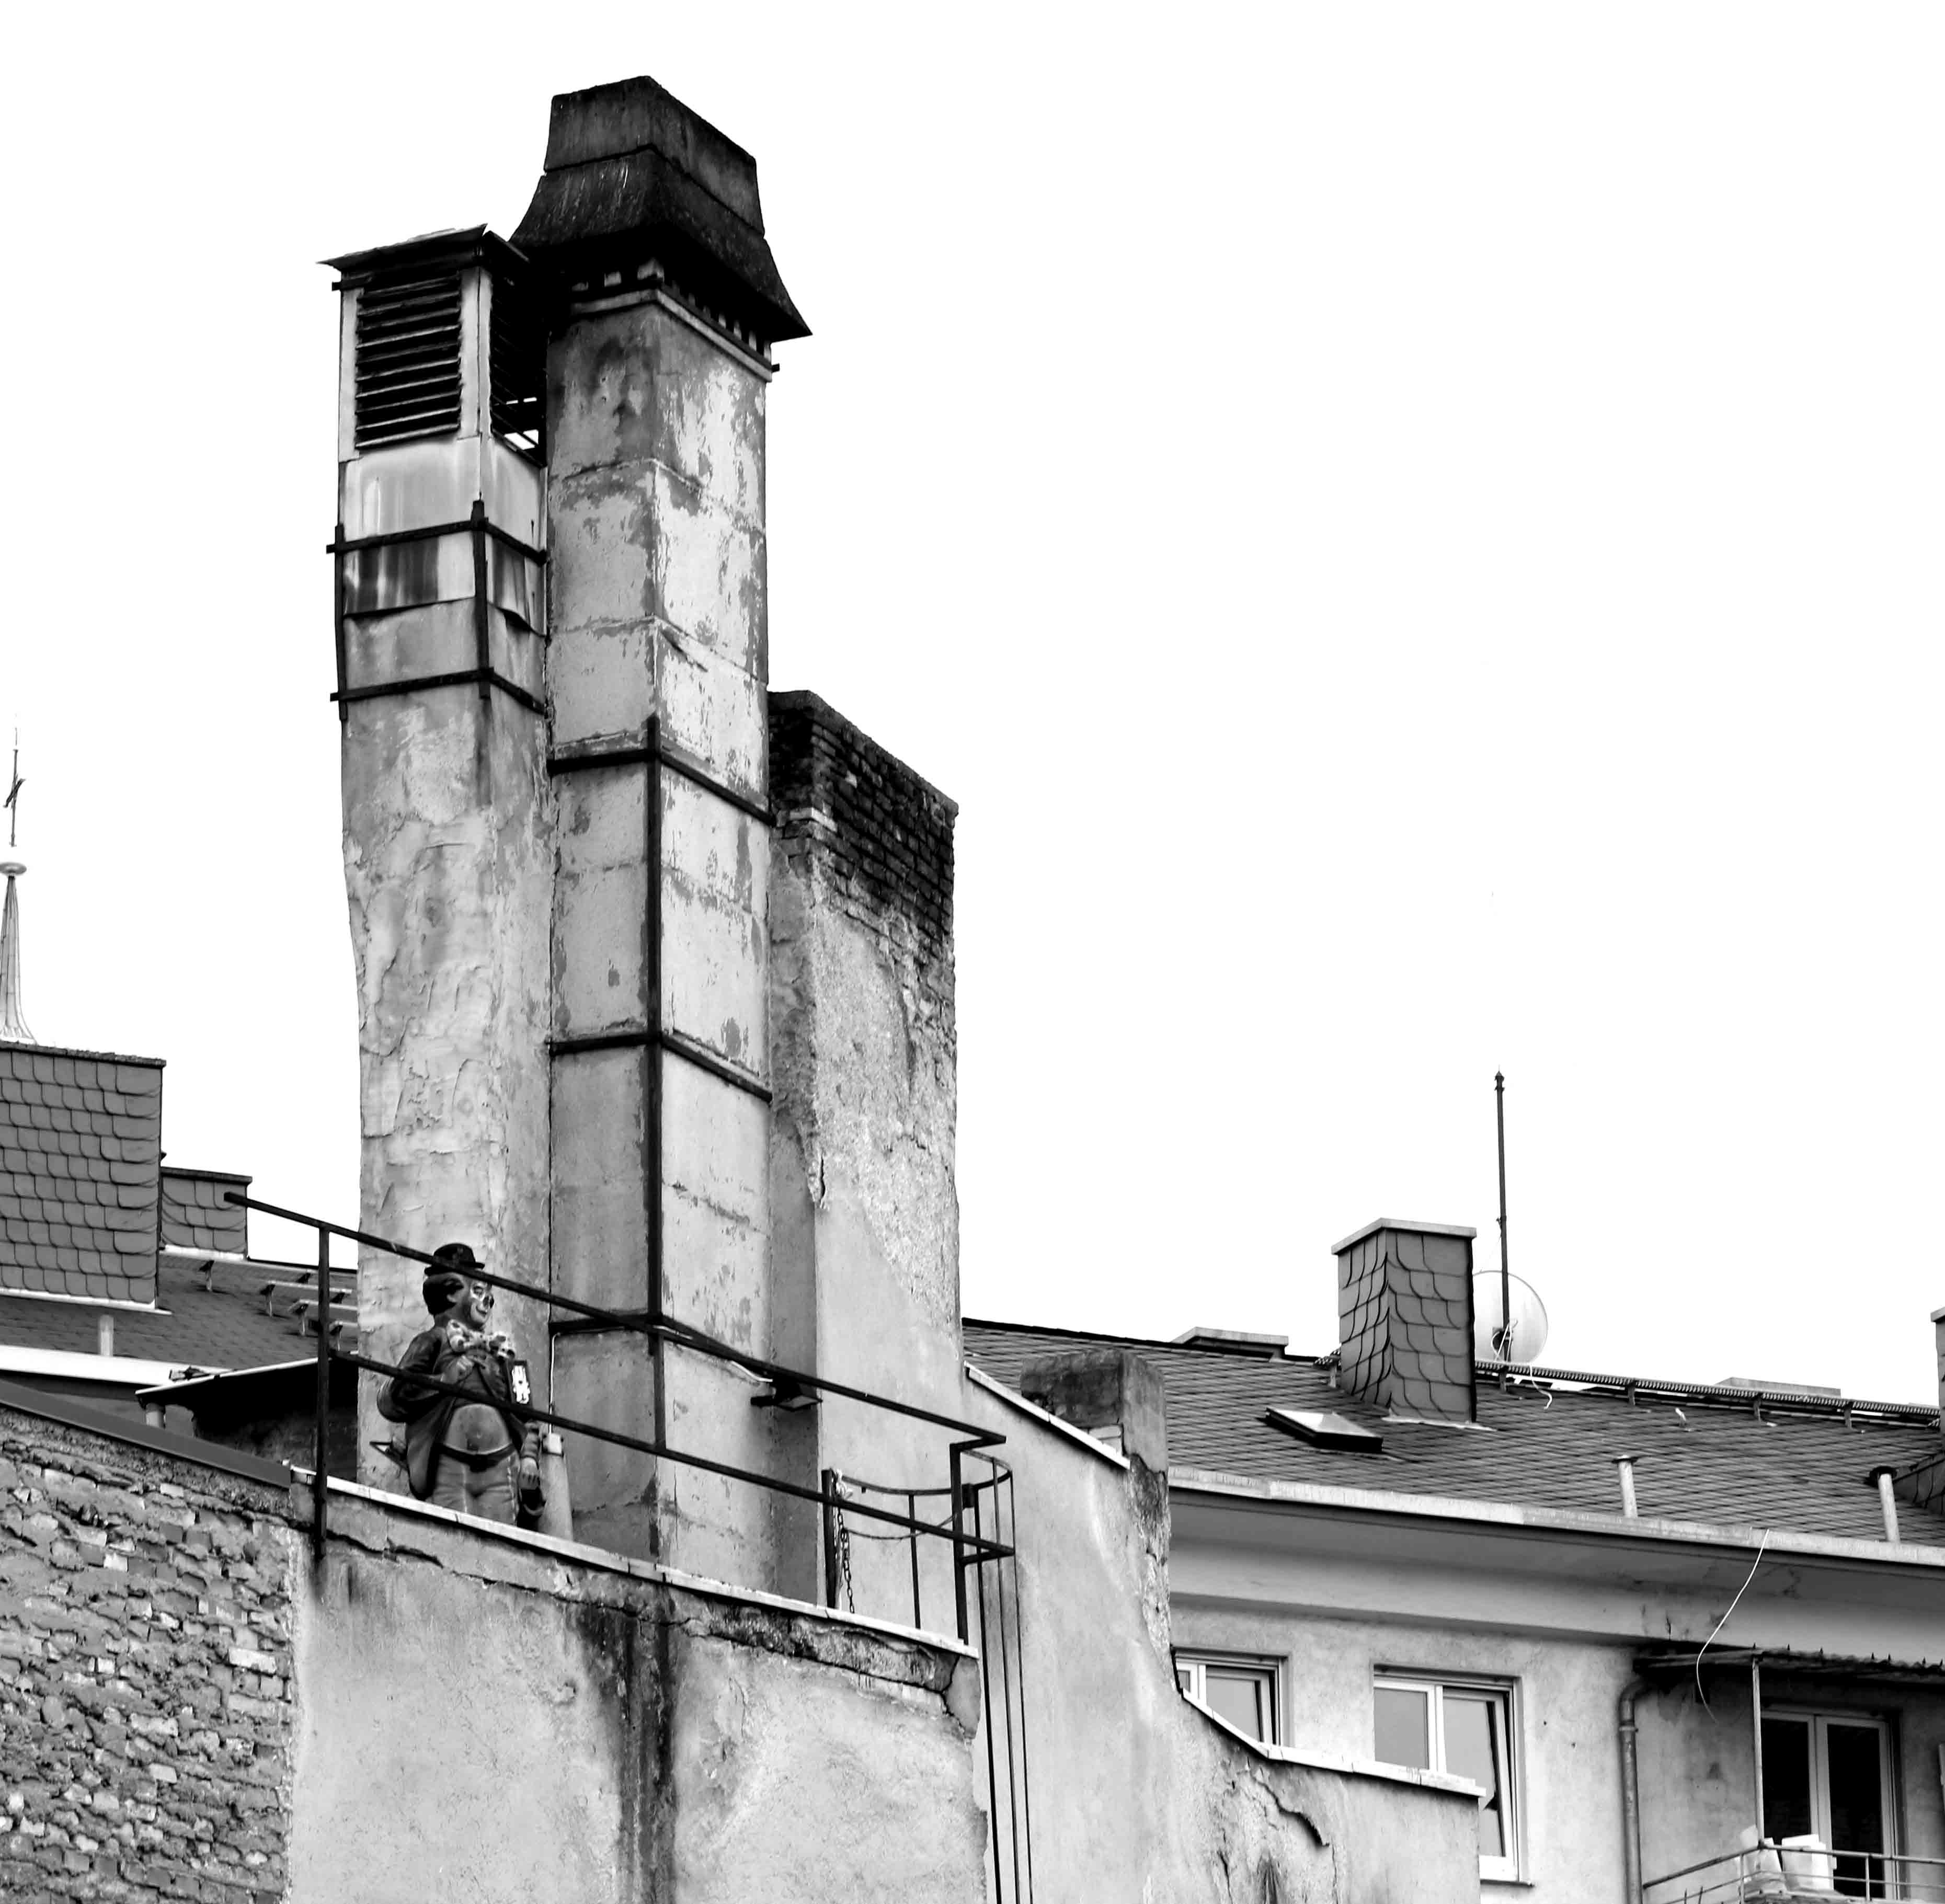
black and white, roof, tower, chimney, facade, monochrome, puppet, clown, bw, blackandwhite, blackwhite, doll, germany, alemania, allemagne, sw, schwarzweiss, schwarzweis, puppe, germania, hesse, hassia, hessen, dach, schwarzweissfotografie, schwarzweisfotografie, darmstadt, schornstein, manikin, monochrome photography